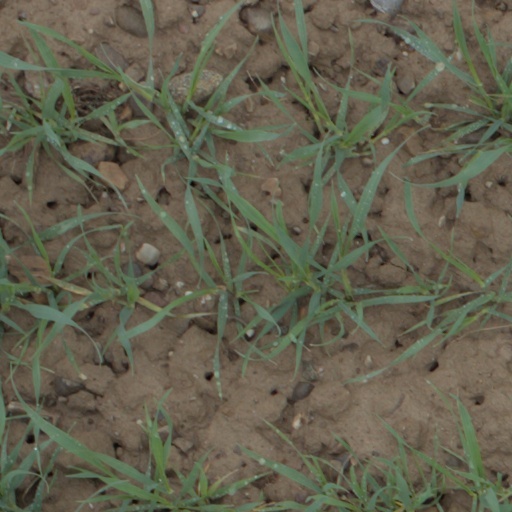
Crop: wheat